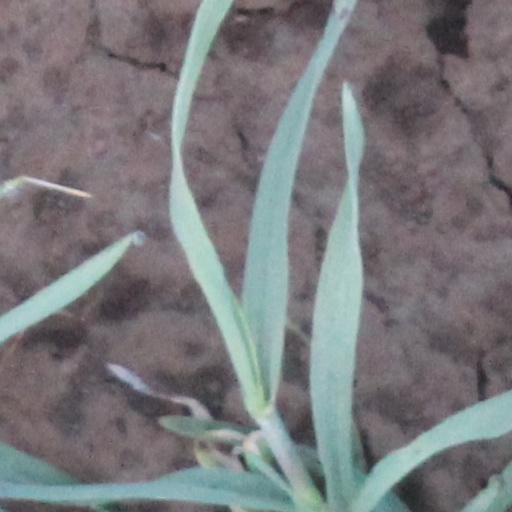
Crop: wheat